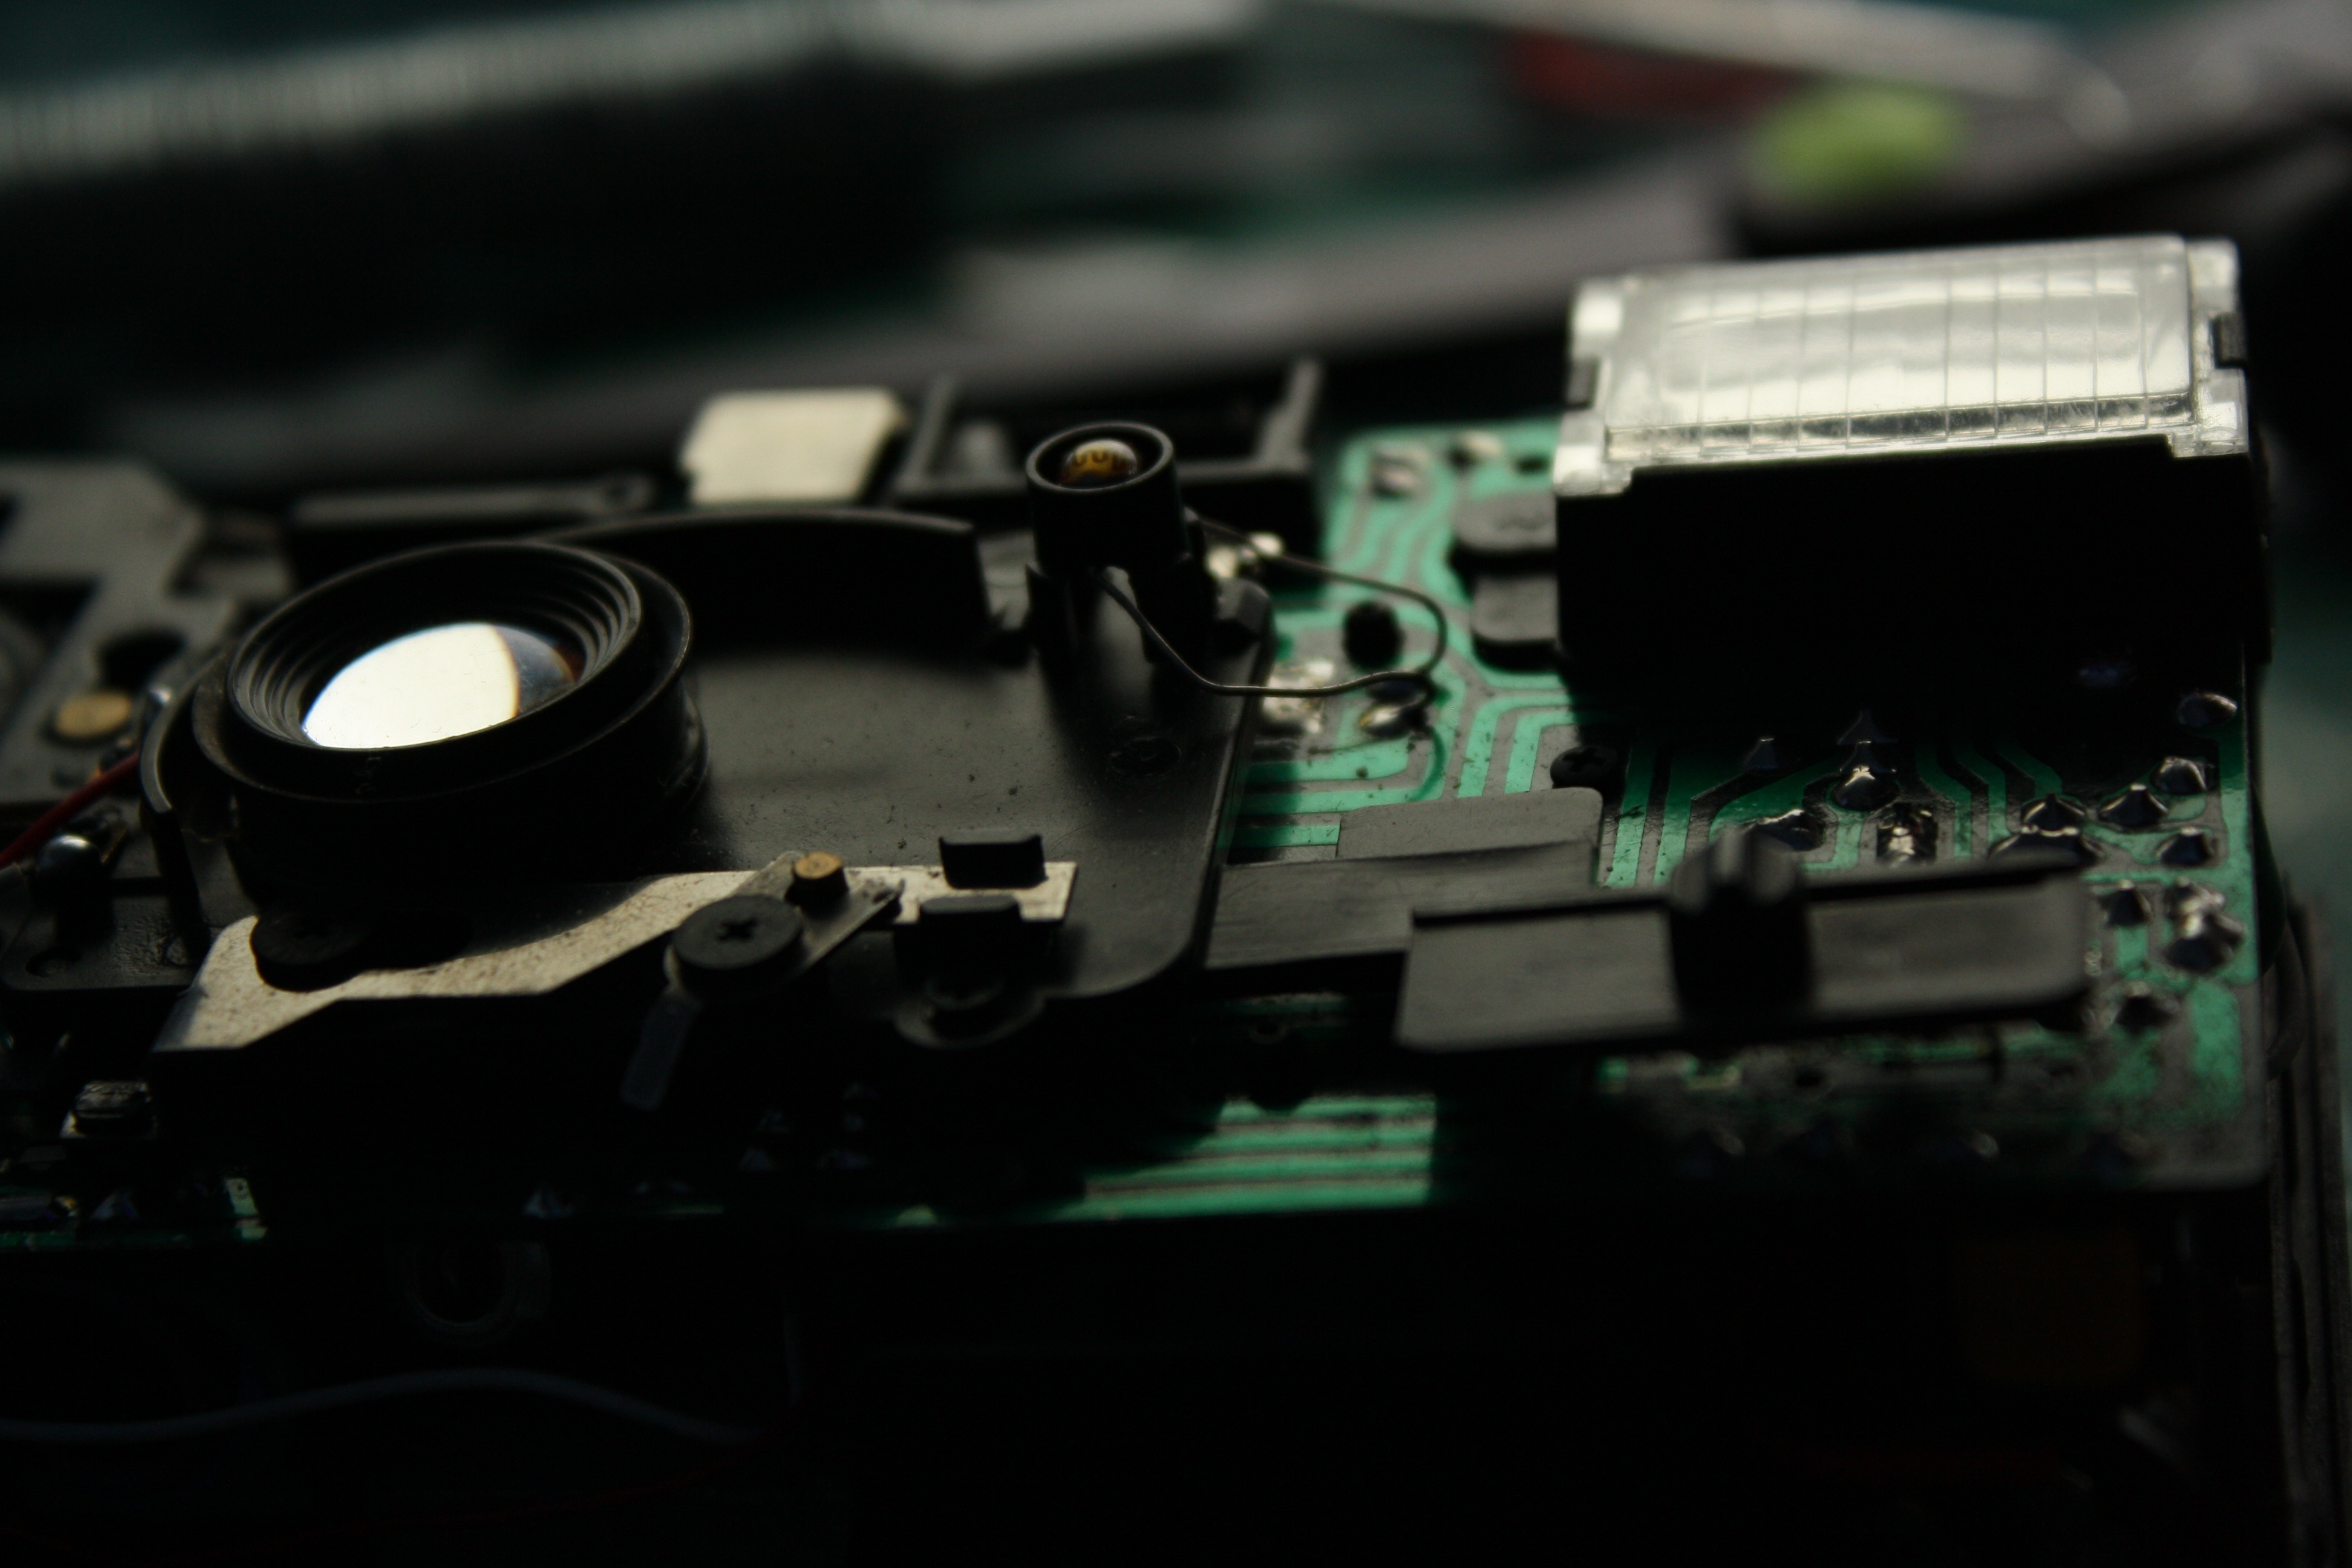
open, technology, camera, old, gadget, closeup, optics, flash, electronics, recycling, technical, circuit board, clutch, electronic device, personal computer hardware, disruption, is rplockad